Engraved gem

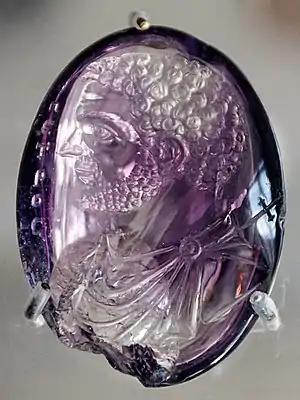
Roman intaglio portrait of Caracalla in amethyst, once in the Treasury of Sainte-Chapelle. At some point it was adapted by adding an inscription and cross to represent Saint Peter

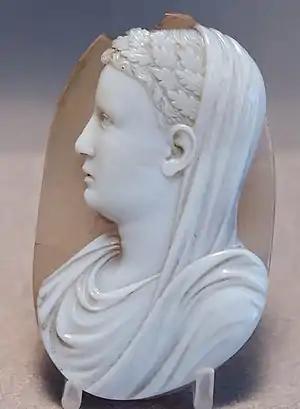
Relief cameo of a Roman prince. Perhaps 14th century.

An engraved gem, frequently referred to as an intaglio, is a small and usually semi-precious gemstone that has been carved, in the Western tradition normally with images or inscriptions only on one face. The engraving of gemstones was a major luxury art form in the ancient world, and an important one in some later periods.